Western Steppe Herders

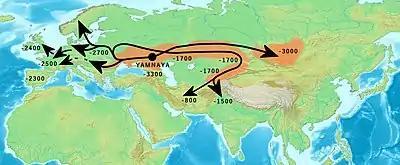
Migration of Yamnaya-related people, according to Anthony (2007), (2017); Narasimhan et al. (2019); Nordqvist & Heyd (2020):

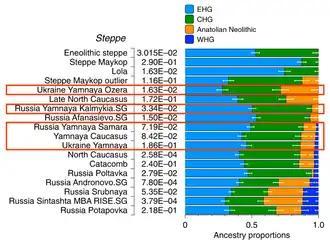
Admixture proportions of Yamnaya populations. They combined Eastern Hunter Gatherer ( EHG), Caucasian Hunter-Gatherer ( CHG), Anatolian Neolithic and Western Hunter Gatherer ( WHG) ancestry.

A summary of several genetic studies published in "Nature" and "Cell" during the year 2015 is given by :